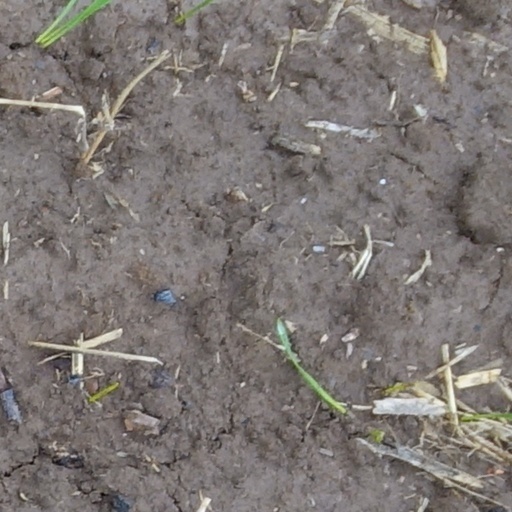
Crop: wheat